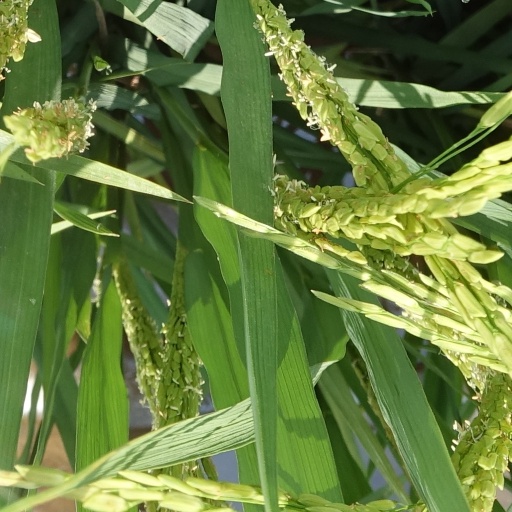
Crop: rice